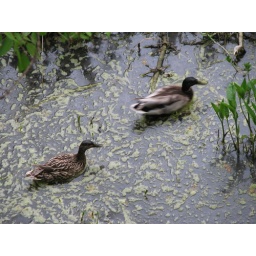
2 ducks in the faux &amp;quot;marshland&amp;quot; next to the bike trail below my house